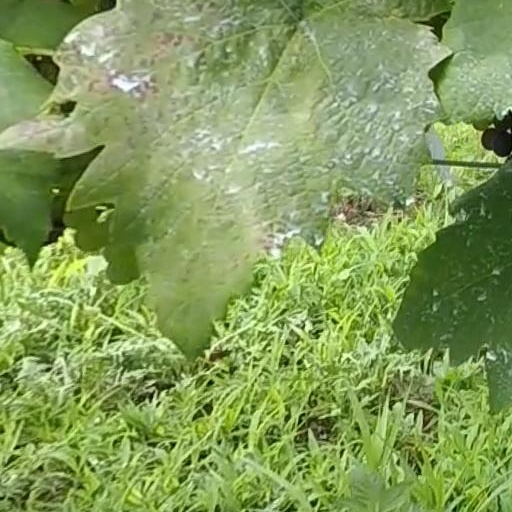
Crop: grape